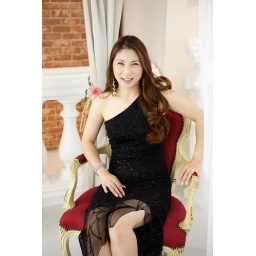
Model in red and gold chair in front of balustrade and mirror, one hand in lap, one on chair arm